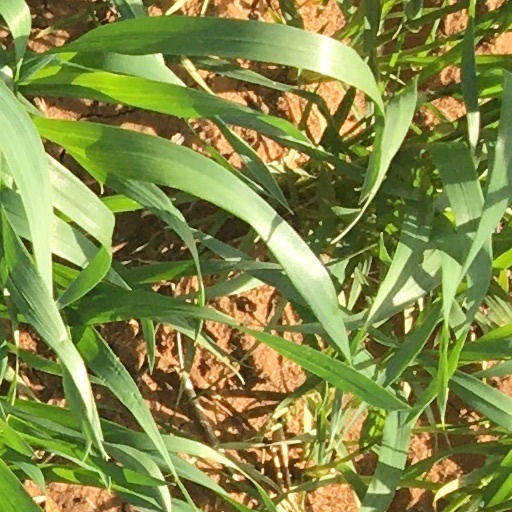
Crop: wheat